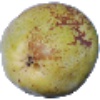
Label: pear_williams